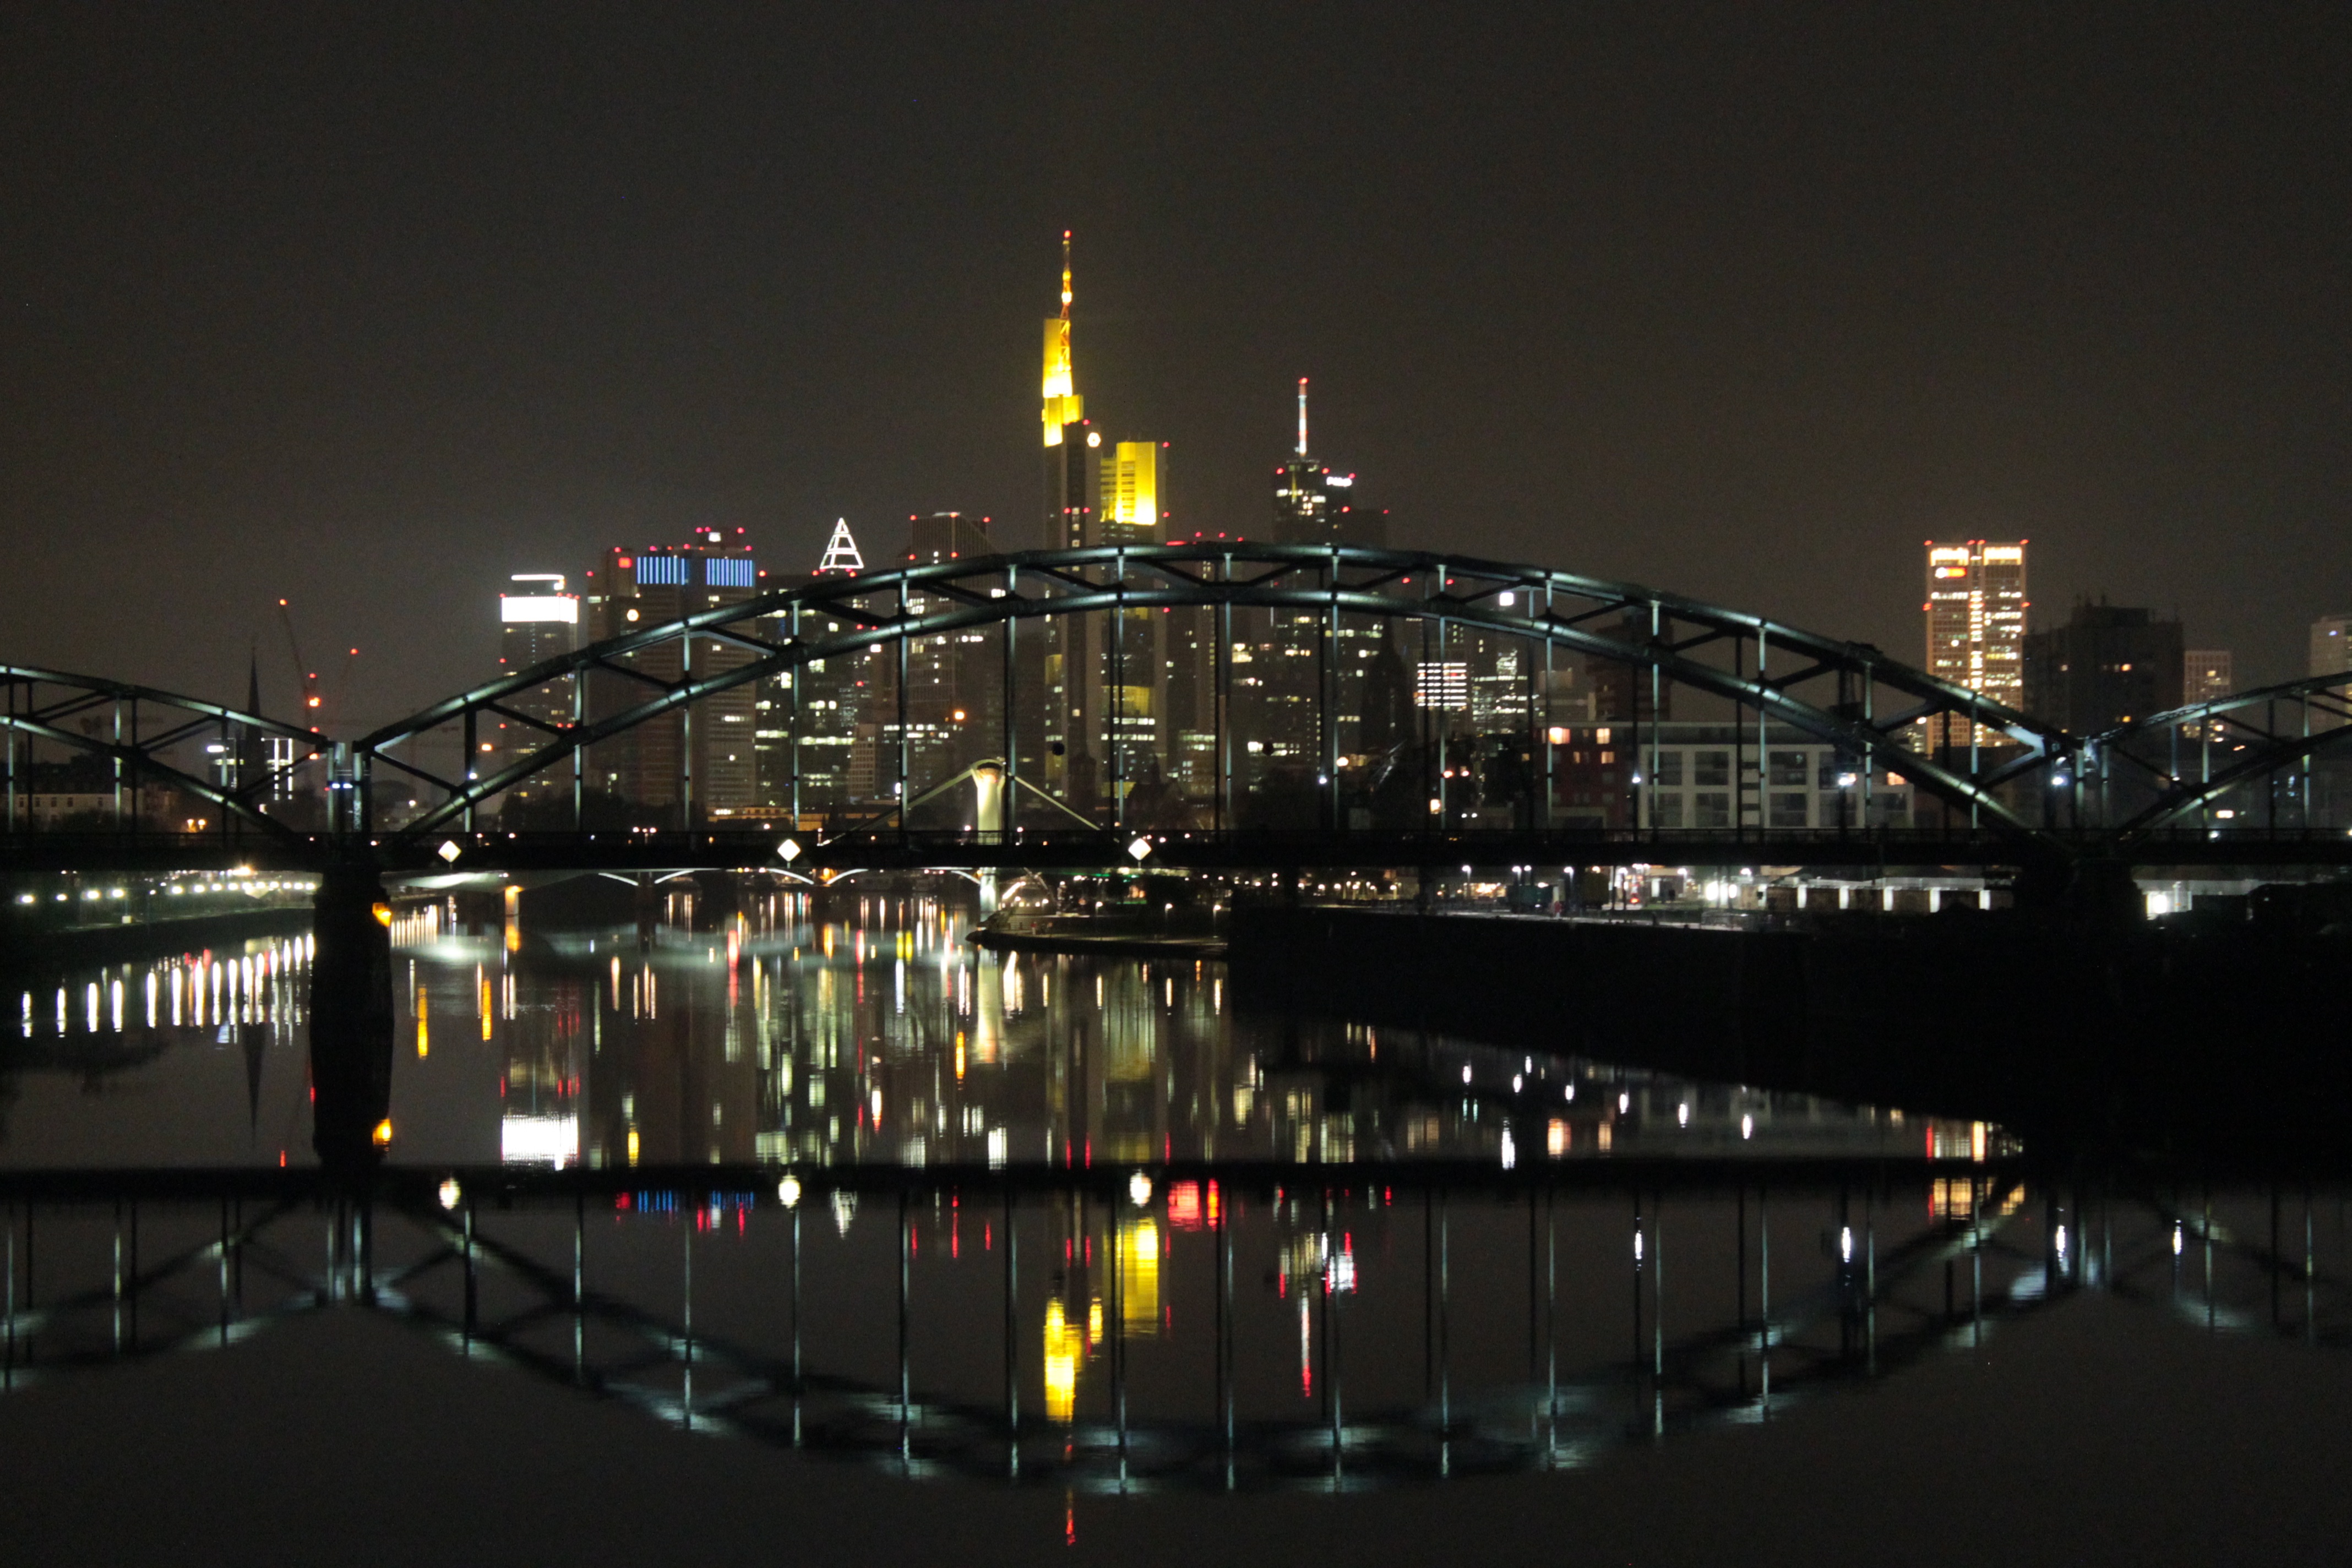
light, architecture, bridge, skyline, night, building, city, skyscraper, cityscape, downtown, dark, dusk, evening, reflection, landmark, yellow, lighting, lichtspiel, streets, lights, skyscrapers, homes, bright, frankfurt, metropolis, human settlement